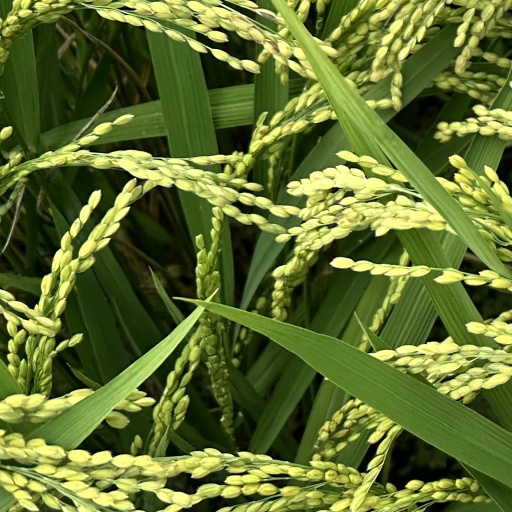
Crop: rice